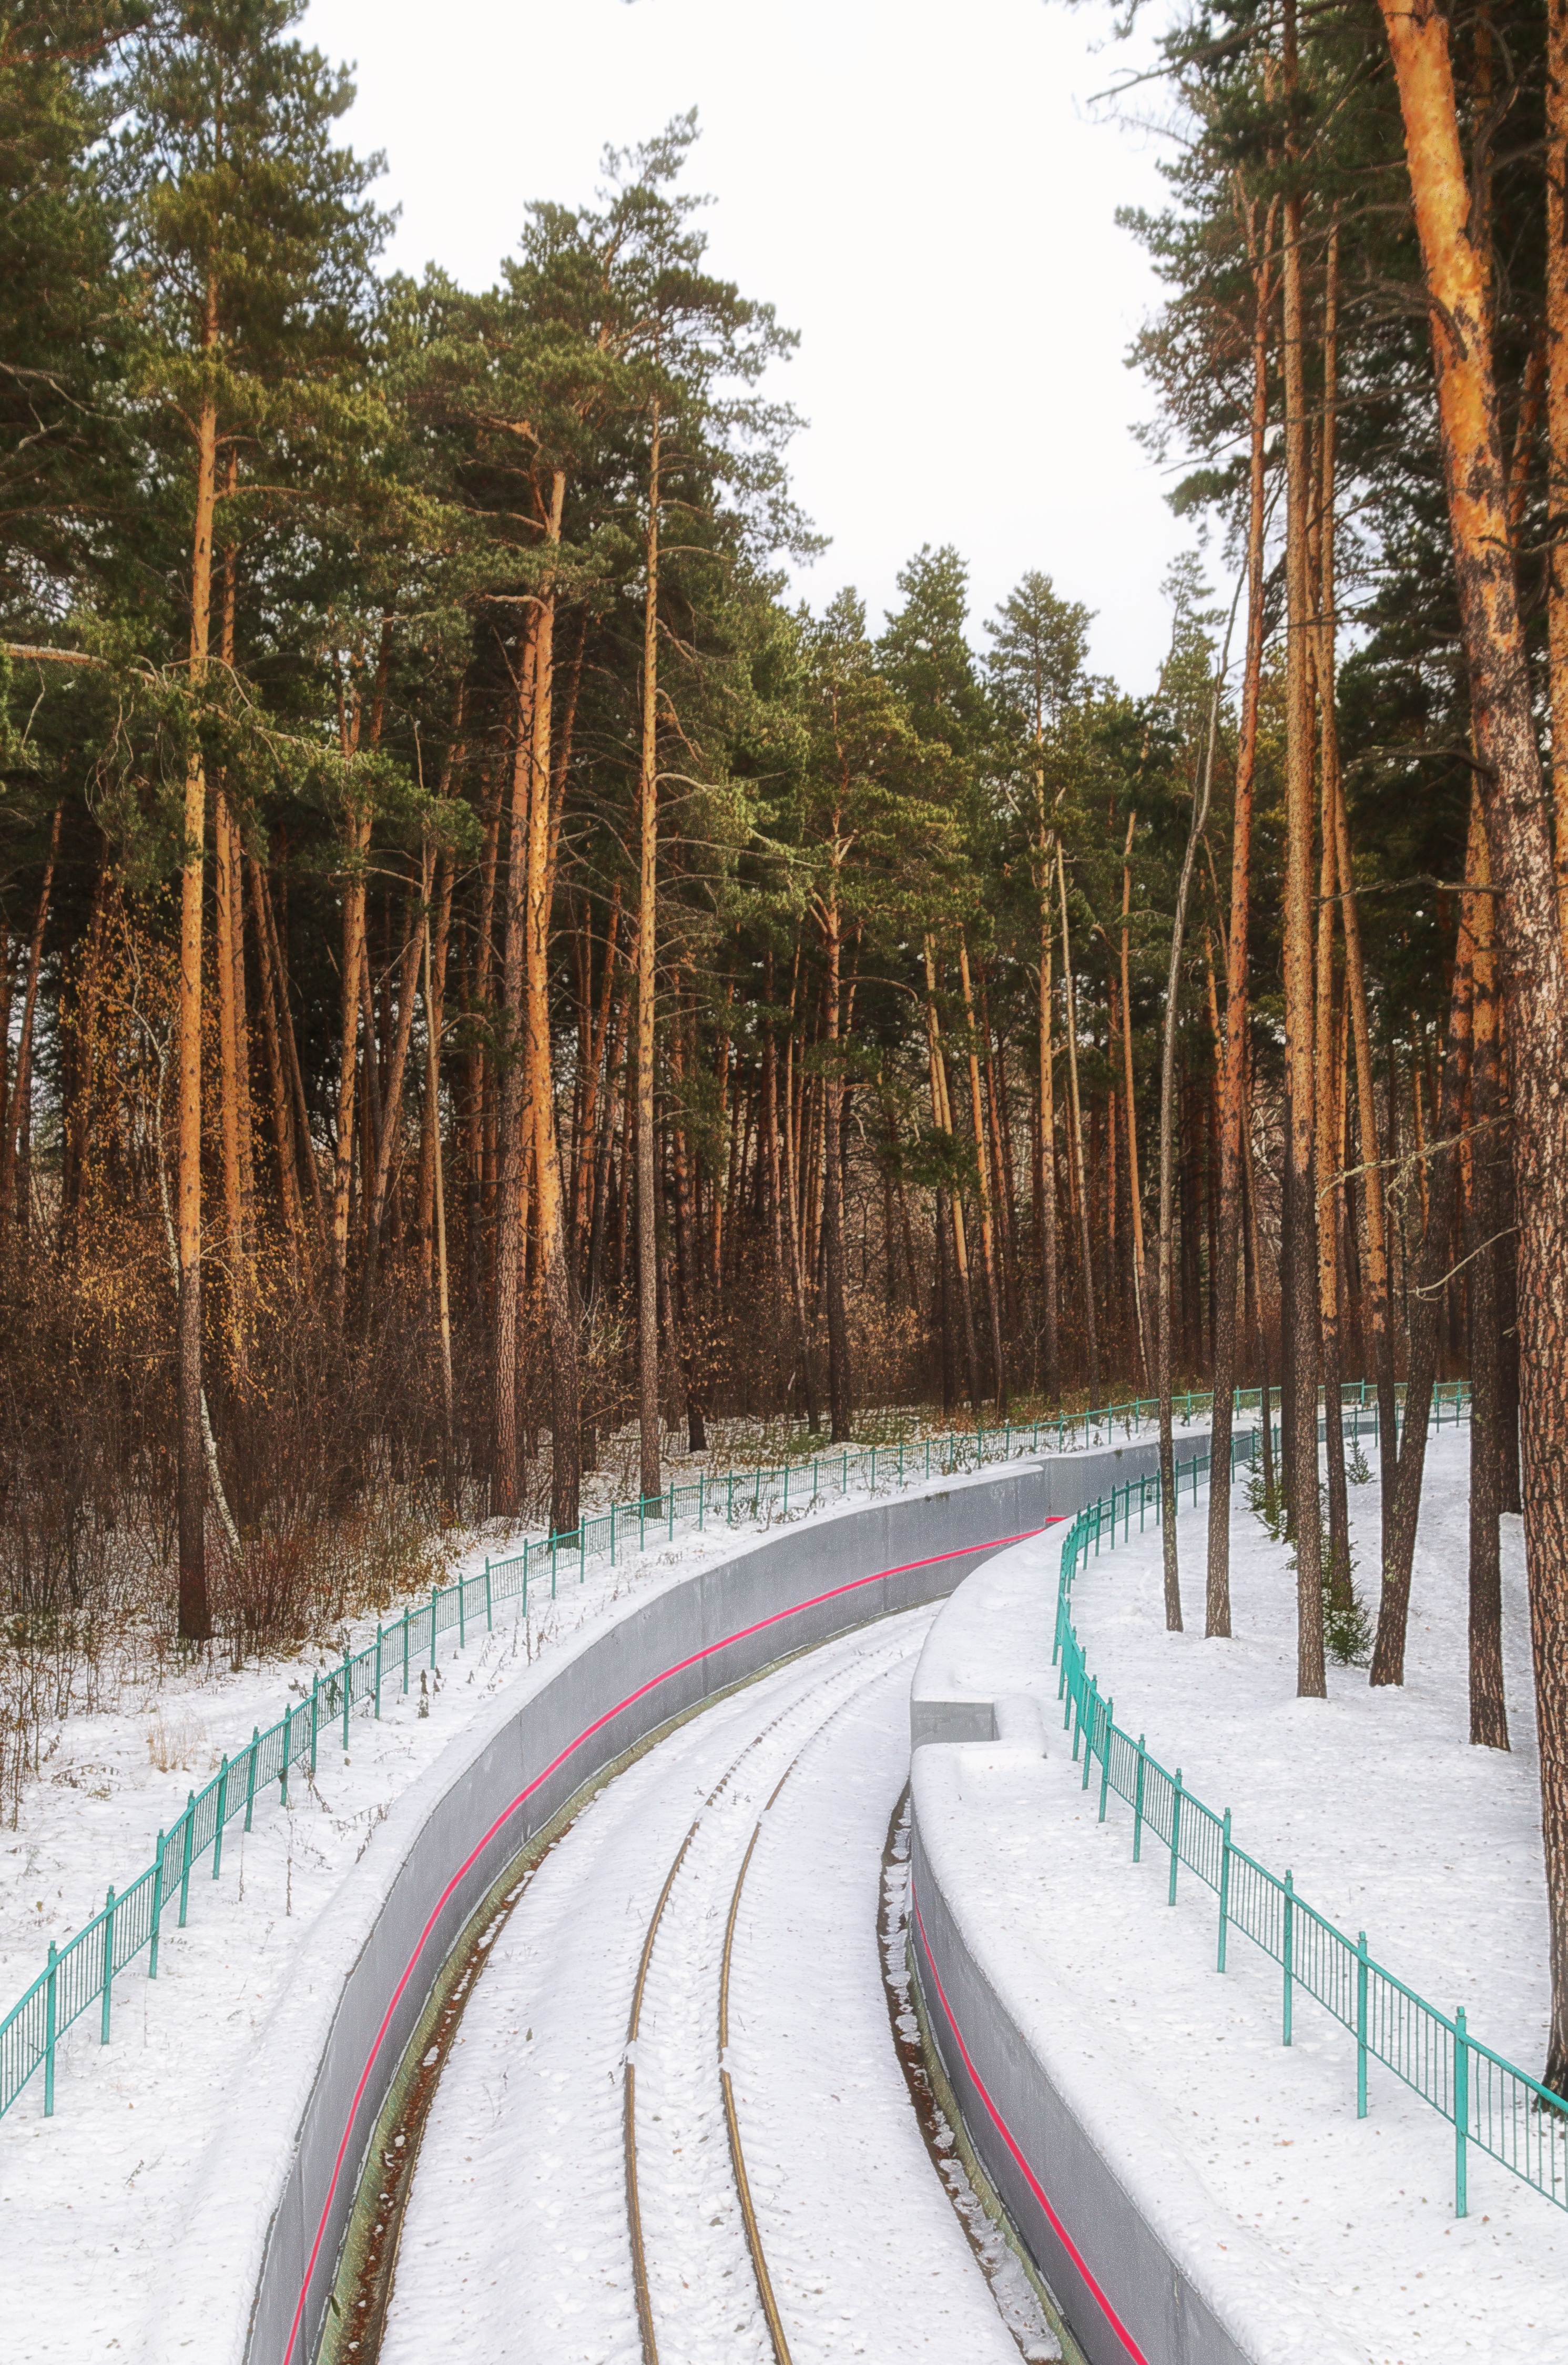
landscape, tree, nature, forest, snow, cold, winter, track, railway, recreation, pine, trees, resort, piste, winter forest, winter road, outdoor recreation, geological phenomenon